William Wallace Allison Burn

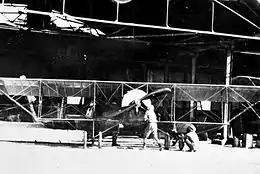
Front view of single-engined biplane and two men in front of a large open hangar

Burn's flights were as an observer; his first, on 31 May 1915, was to Amara on the Tigris, a key objective for the 6th Division. Further flights were made on 2 June and it was noted that there was little activity in Amara. When this was reported back, a small force from the 6th Division was sent forward and they secured the town. Burn was the observer on a subsequent flight to Kut, mapping out a route through an uncharted part of the Tigris region. When the direction of the campaign switched to the Euphrates, the Half Flight conducted reconnaissance flights to identify potential sites for amphibious landings by the Allies. By now the Flight were overstretched with some aircraft affected by mechanical issues.